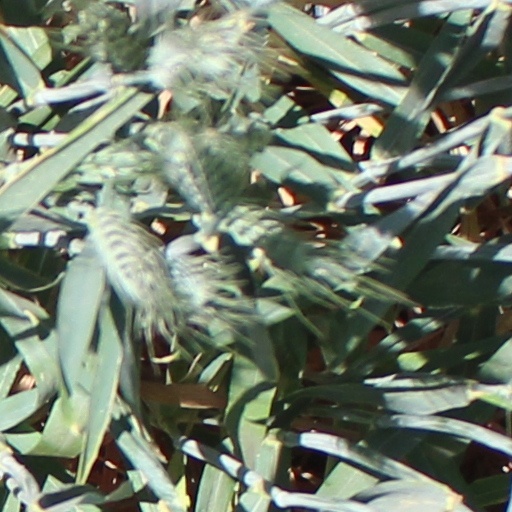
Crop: wheat